Lilly Martin Spencer

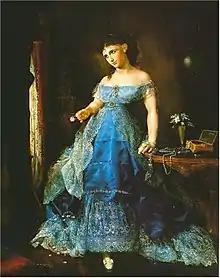
"We Both Must Fade (Mrs. Fithian)" (1869)

Throughout the 1860s the Civil War changed the outlook of many artists, including Spencer. Her paintings become more thoughtful and included more patriotic themes and titles. She produced famous and perceptive works of art such as "War Spirit at Home" in 1866 and "We Both Must Fade" in 1869, which depicts a young female looking in a mirror. The title offers a view of woman in society, which applied at least during the mid-19th century, commenting on concepts of the importance of beauty of women and their role in society. It was during this time that she painted what she considered her masterpiece, "Truth Unveiling Falsehood." The piece is divided in half; on one side a monstrous woman with a sheep's head is about to devour a helpless babe in its grasp, and at its feet a figure with a grossly deformed hand pays homage. On the other side a beautiful woman nurses a child. The image is divided by Truth, an angelic blond figure who lifts a cloak (Falsehood) off the monster exposing the woman-as-beast, referred to as Selfishness. The piece was not commissioned, and Spencer refused to sell it even when offered $20,000. The work, whose meaning remains ambiguous today, is her only such piece with an allegorical message.